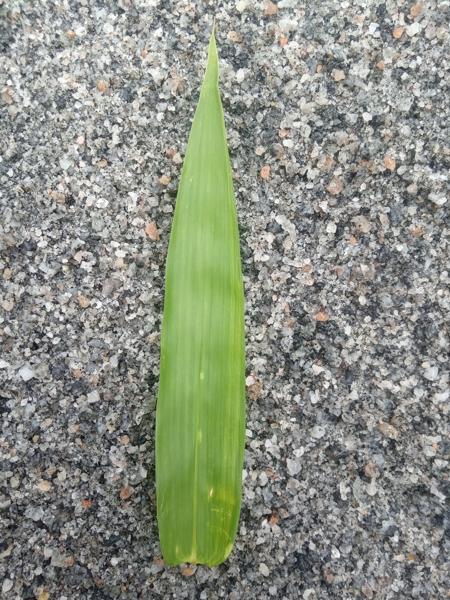
Plant: Bamboo